Jozef Daňo

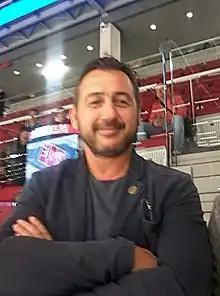
Daňo in 2017

Jozef Daňo (born 28 December 1968) is a Slovak former professional ice hockey player. He competed in the men's tournaments at the 1994 Winter Olympics and the 1998 Winter Olympics. His son, Marko Daňo, also plays ice hockey.